Skopje 2014

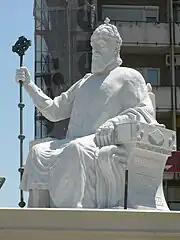
Tsar Samuil monument

The monument of Justinian I, born in Tauresium just outside modern Skopje, arrived at Macedonia Square on June 16, 2011. Similar to the monument of Tsar Samuil, also on Macedonia Square, it consists of Justinian I sitting on a throne, which is placed on a pedestal. The monument is made of white marble with the exception of the bronze reliefs on the pedestal, also characteristics it shares with the Tsar Samuil monument. The pedestal is 3.5 m (11.5 ft) tall, while Justinian upon his throne measures a further 5 m (16.4 ft) in height.